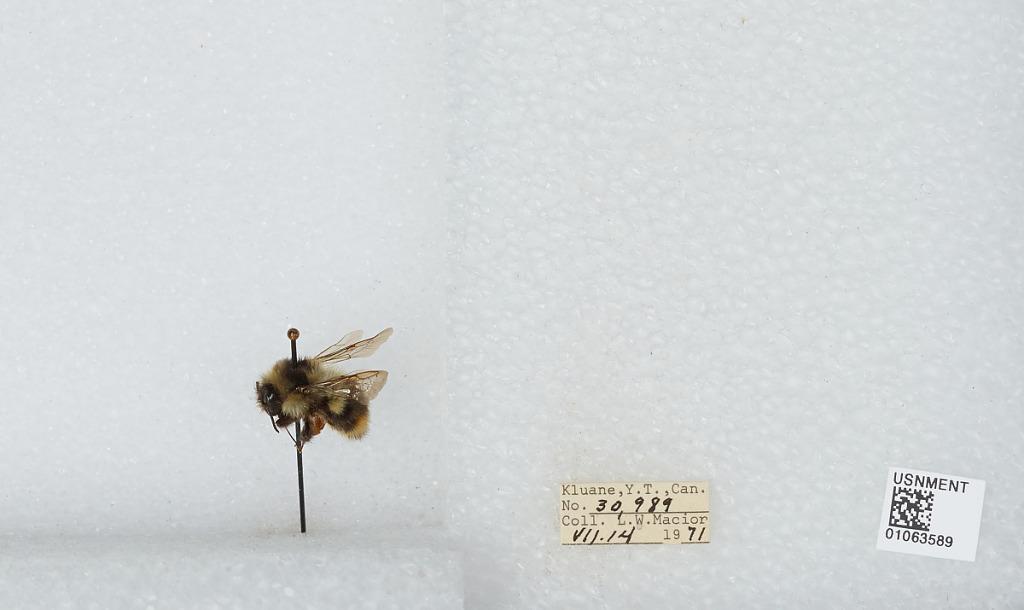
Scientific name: Bombus bifarius nearcticus
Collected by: L. Macior
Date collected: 1971-7-14
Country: Canada
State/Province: Yukon Territory
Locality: Kluane
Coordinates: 60.75, -139.5